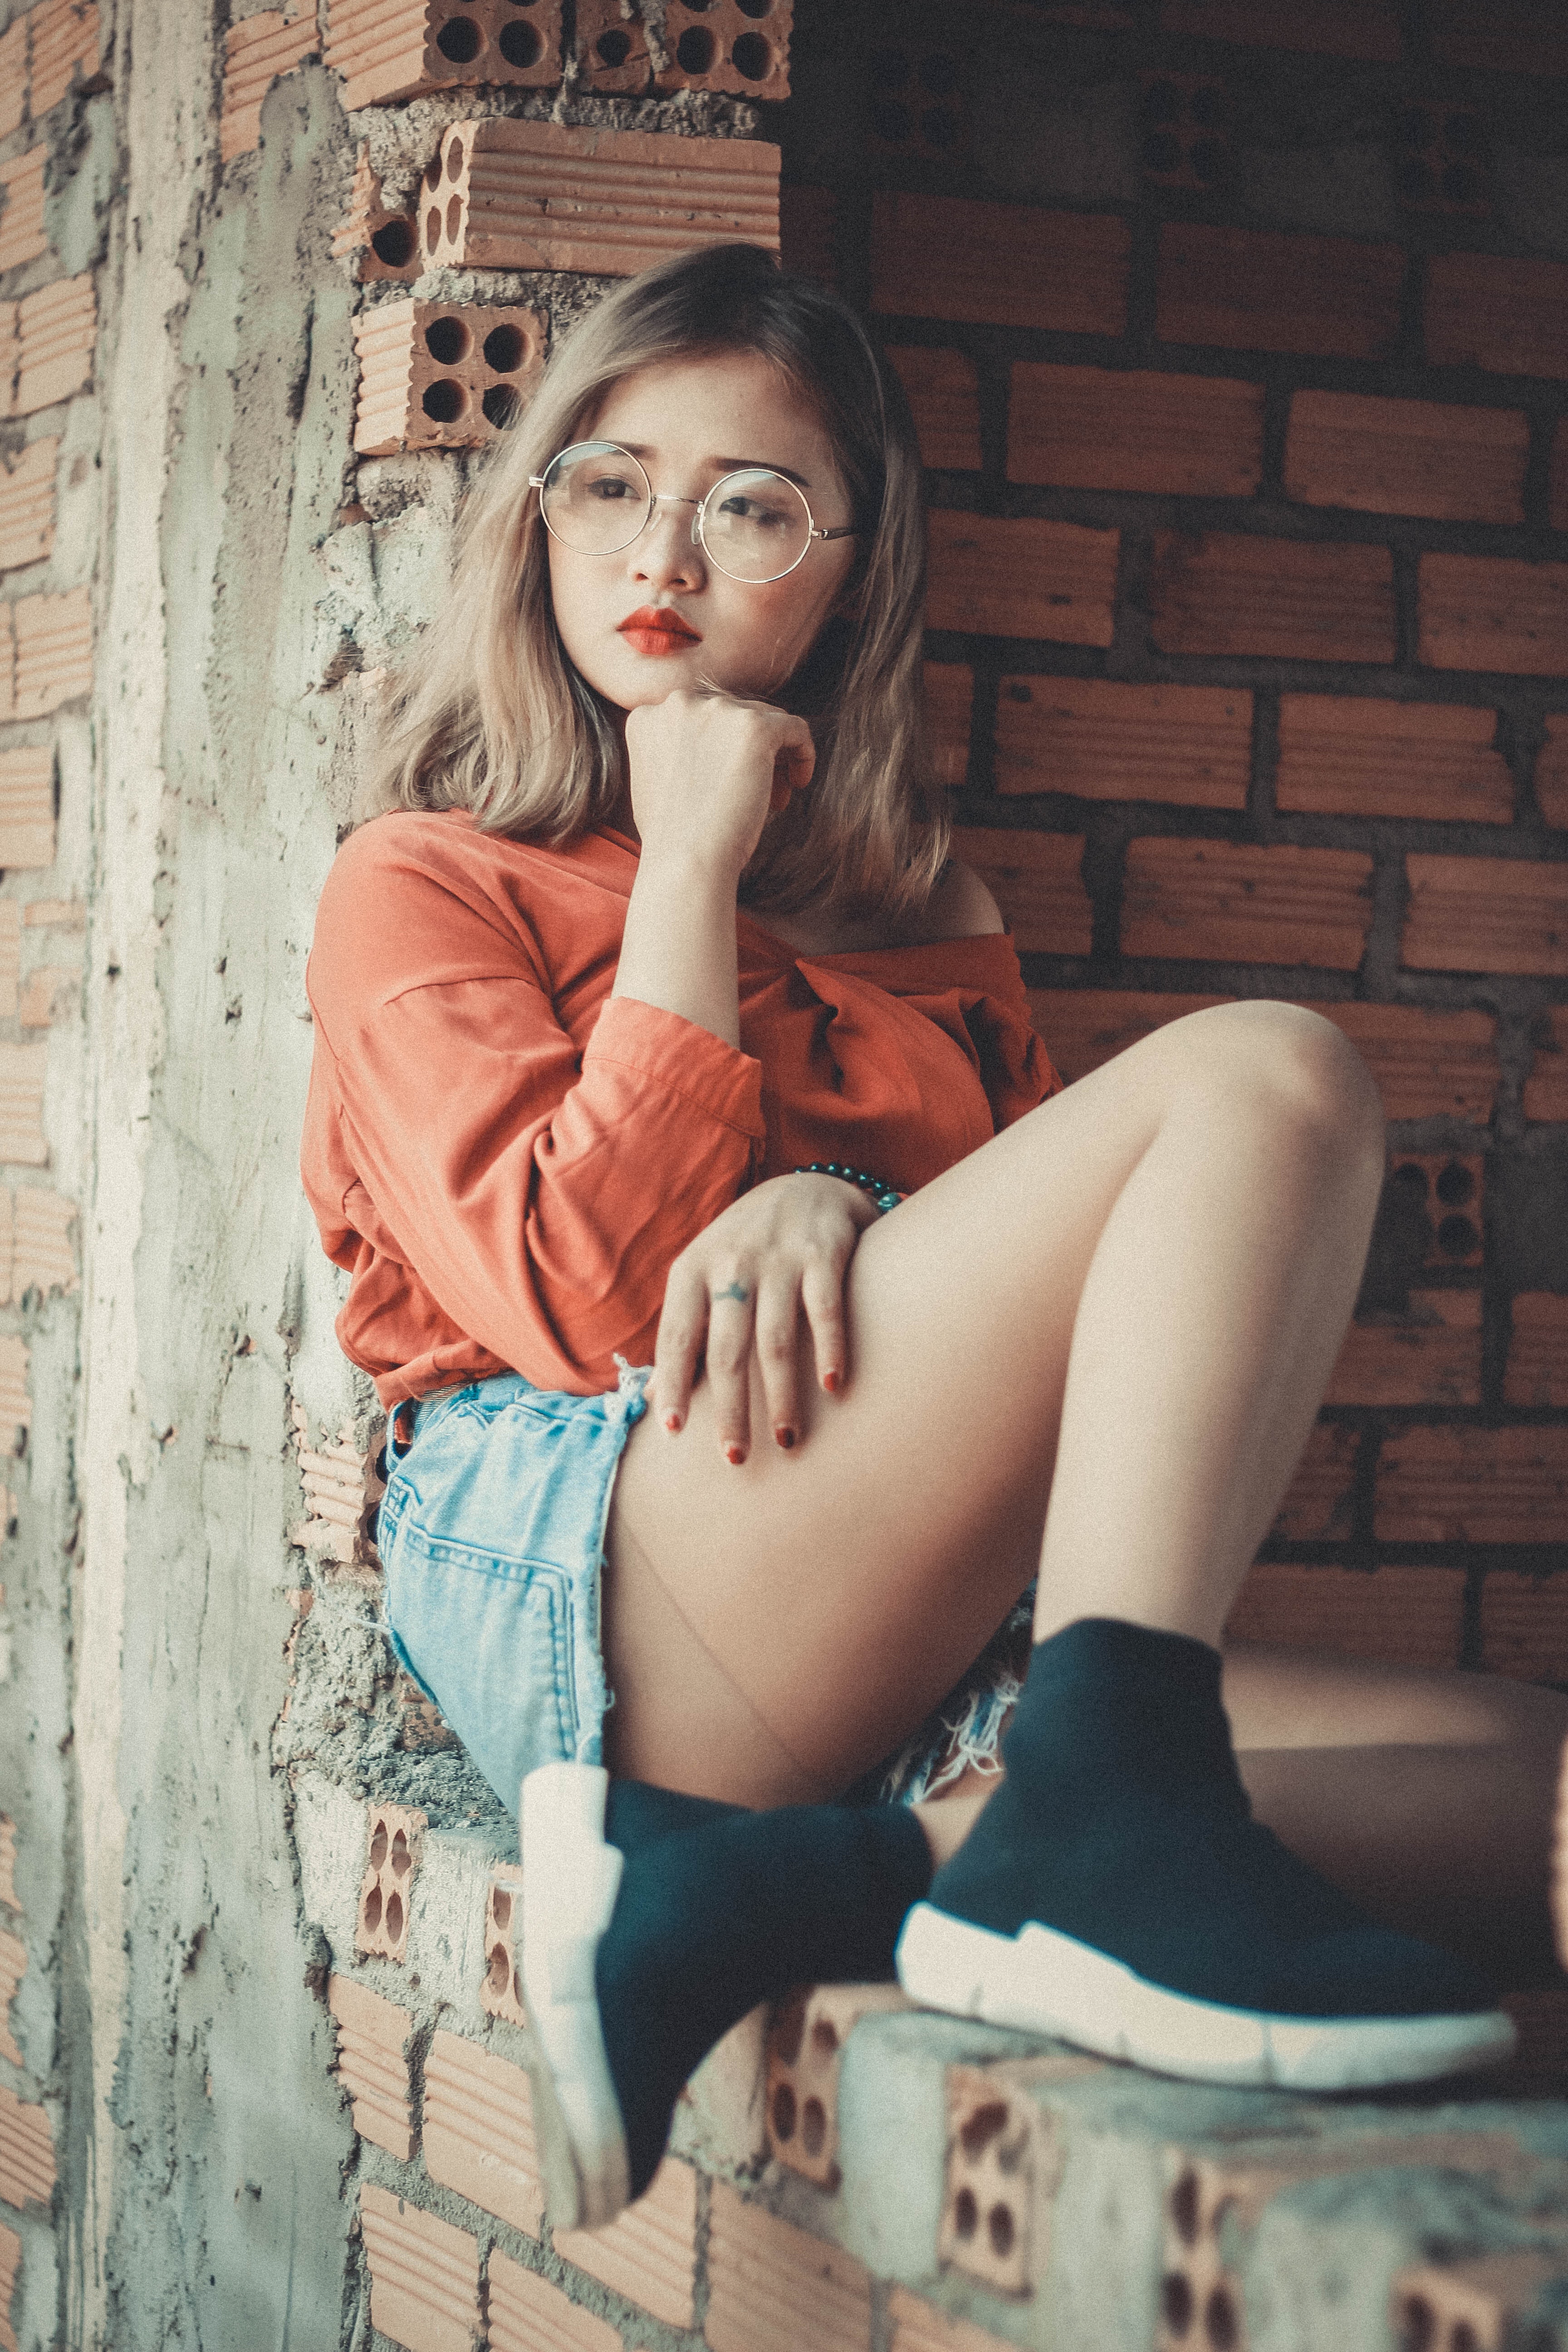
beauty, leg, skin, fashion, model, lip, wall, photo shoot, human leg, eye, long hair, photography, cool, thigh, sitting, brown hair, dress, flesh, jeans, black hair, style